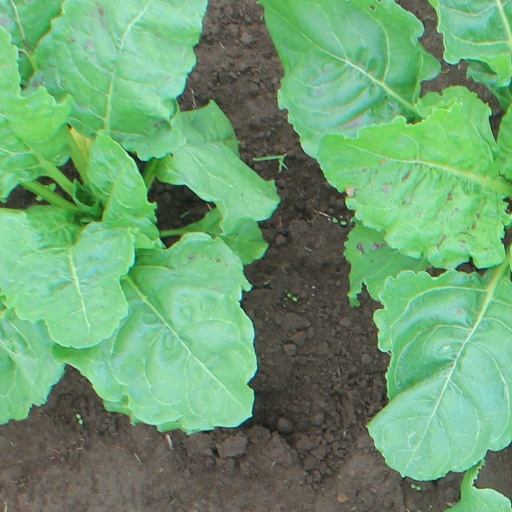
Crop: sugar beet